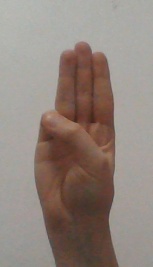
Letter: thaa